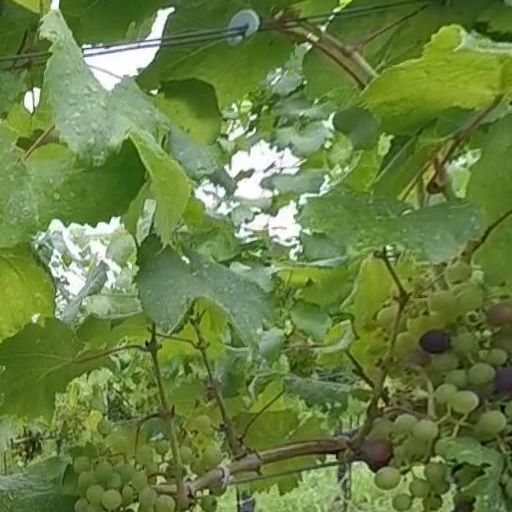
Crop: grape